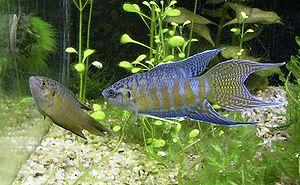
Les Macropodusinae sont une sous-famille de poissons de la famille des Osphronemidae. Cette famille portait auparavant le nom Macropodinae.